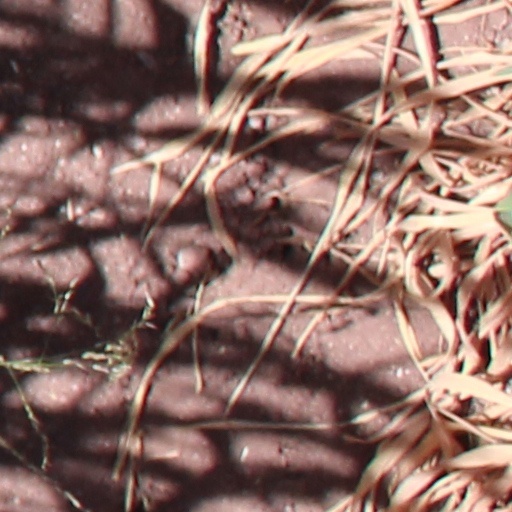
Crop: wheat